Technical lettering

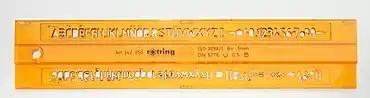
A technical lettering stencil

Technical lettering is the process of forming letters, numerals, and other characters in technical drawing. It is used to describe, or provide detailed specifications for, an object. With the goals of legibility and uniformity, styles are standardized and lettering ability has little relationship to normal writing ability. Engineering drawings use a Gothic sans-serif script, formed by a series of short strokes. Lower case letters are rare in most drawings of machines.